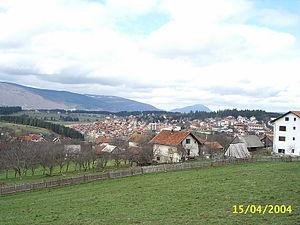
Kneževo est une ville et une municipalité de Bosnie-Herzégovine située dans la République serbe de Bosnie. Selon les premiers résultats du recensement bosnien de 2013, la ville intra muros compte 3 958 habitants et la municipalité 10 428.